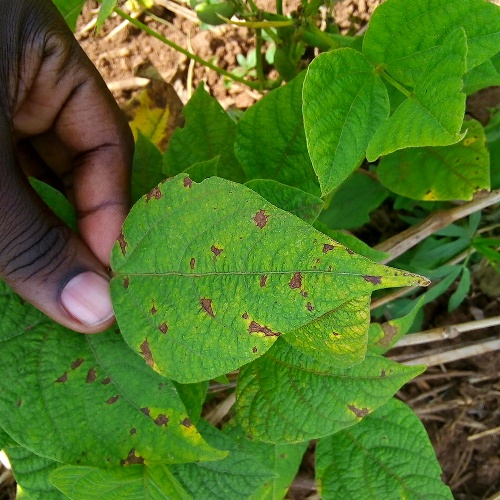
Leaf condition: angular_leaf_spot